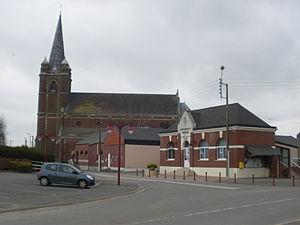
Centre (église + mairie) de la commune de Graincourt-lès-Havrincourt.
Graincourt-lès-Havrincourt est une commune française située dans le département du Pas-de-Calais en région Hauts-de-France.